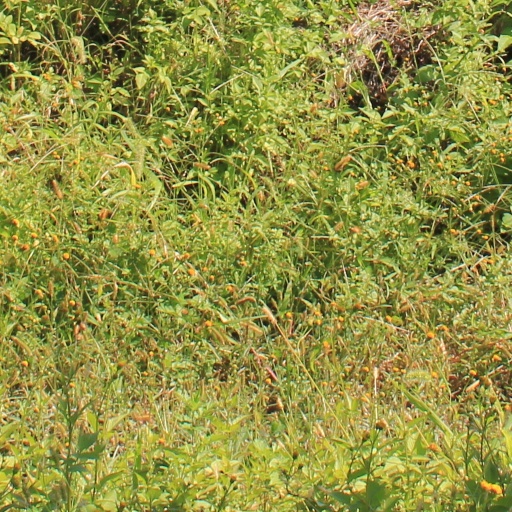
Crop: grape